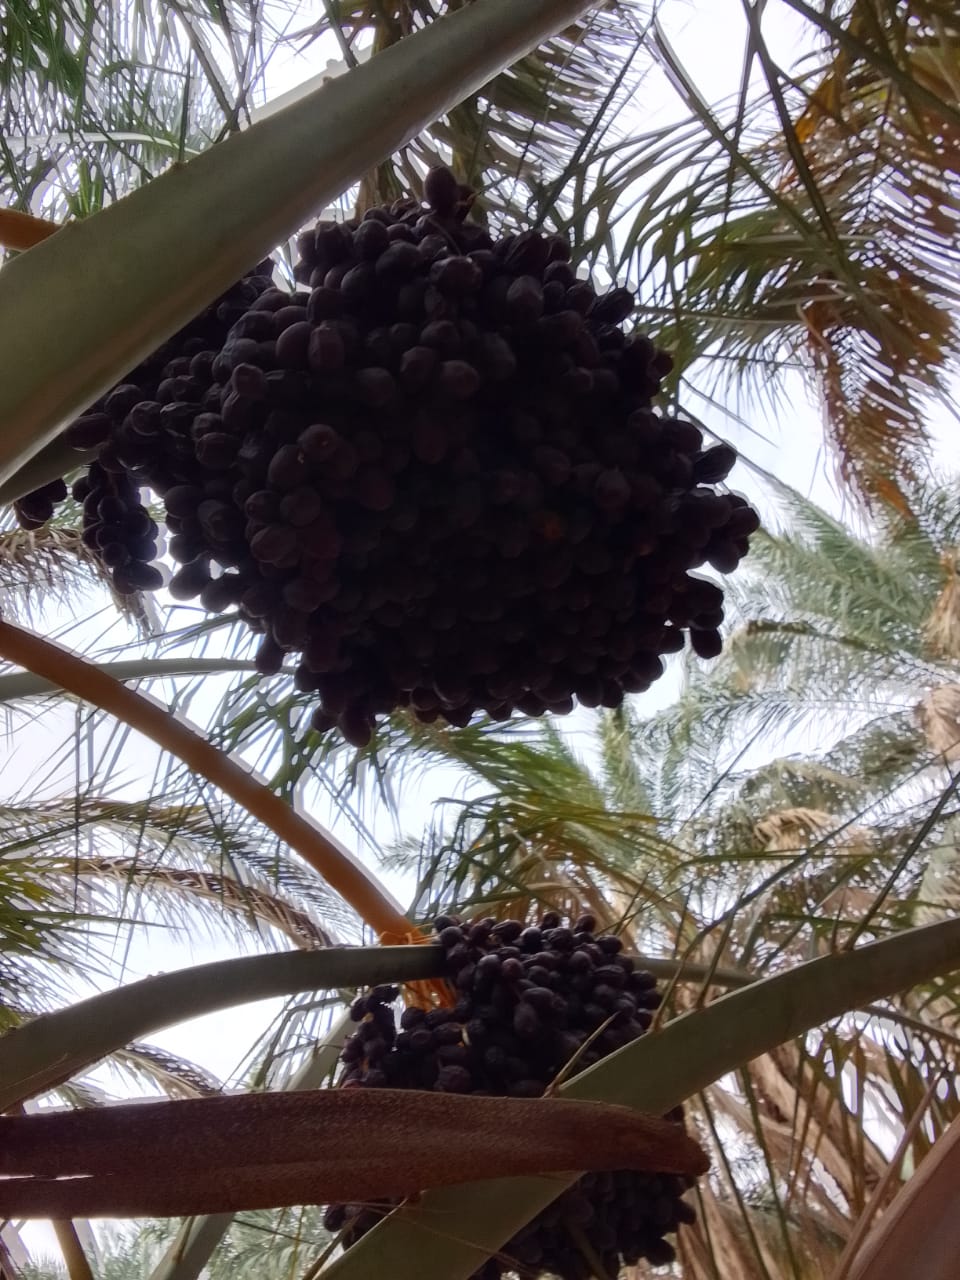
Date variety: bouisthami